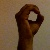
The image shows a hand gesture representing the letter 'O' in Indian Sign Language.